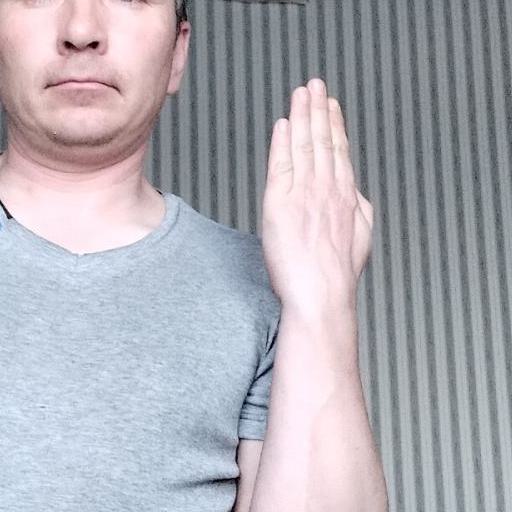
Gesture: stop_inverted